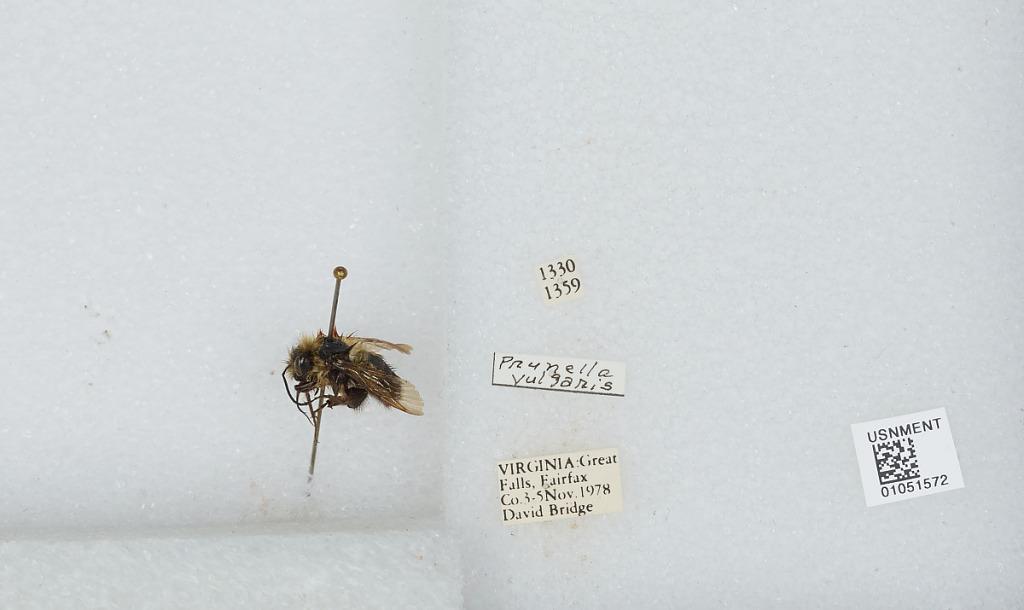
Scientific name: Bombus sp.
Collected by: D. Bridge
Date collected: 1978-11-3
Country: United States
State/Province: Virginia
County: Fairfax
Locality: Great Falls
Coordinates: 38.9969, -77.2547